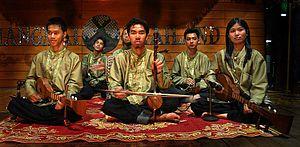
La musique thaïlandaise a incorporé les influences des civilisations indienne et chinoise, partageant cet héritage avec les musiques vietnamienne, laotienne et cambodgienne ; celles-ci influençant à leur tour les cérémonies bouddhistes, les rituels animistes et les cérémonies brahmaniques.